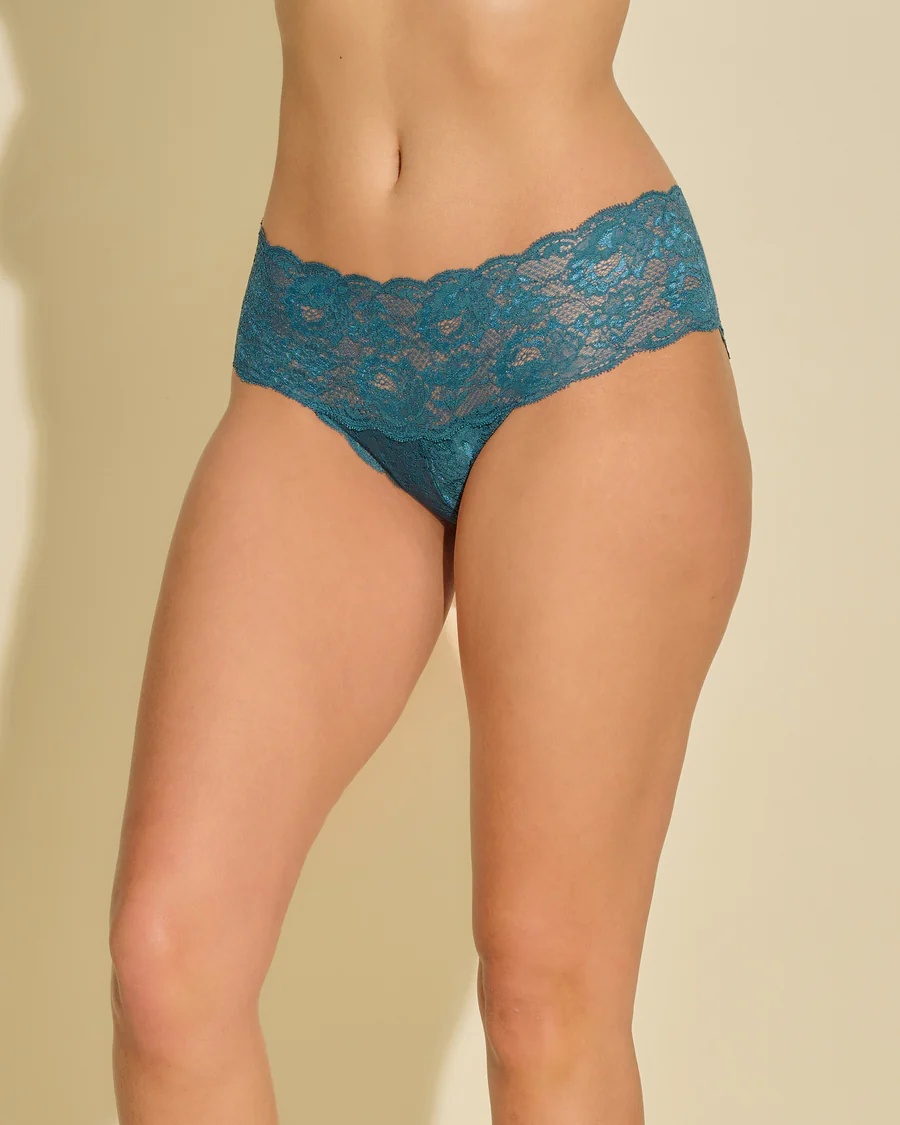
HOTTIE in Schnapps
Our iconic soft Italian floral lace collection known for its innovative stretch and return in an array of shimmering colors. The top selling Never Say Never lace Collection is a must-have for any lingerie wardrobe. The Never Say Never Hottie is our best selling boyshort style with a cheeky fit and comfortable wide lace sides. Low rise boyshorts. Soft, stretch scalloped lace that lays flat. Stretchy lace at waistband. Moderate rear coverage. Cotton lined gusset. Lace: 93% polyamide, 7% elastane Gusset: 95% cotton, 5% elastane Lace Made in Italy
Brand: Cosabella
Category: Apparel & Accessories > Clothing > Lingerie > Women's Underpants > Boyshorts